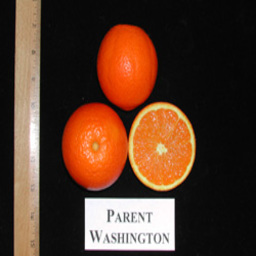
Label: peels